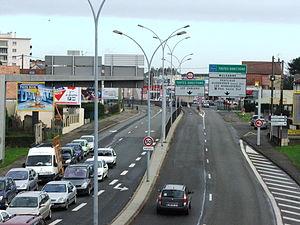
La rocade urbaine du Mans traversant les quartiers Ronceray et Glonnières.
Le quartier du Ronceray se situe dans la ville du Mans, au sein des quartiers Sud. Il dépend du secteur sud-est de la ville. Il était peuplé d'un peu plus de 6 000 habitants en 1999. Il s'agit de l'un des quartiers les plus sensibles de la ville du Mans.